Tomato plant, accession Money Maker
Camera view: horizontal (90 deg, fisheye); turntable rotation: 300 degrees
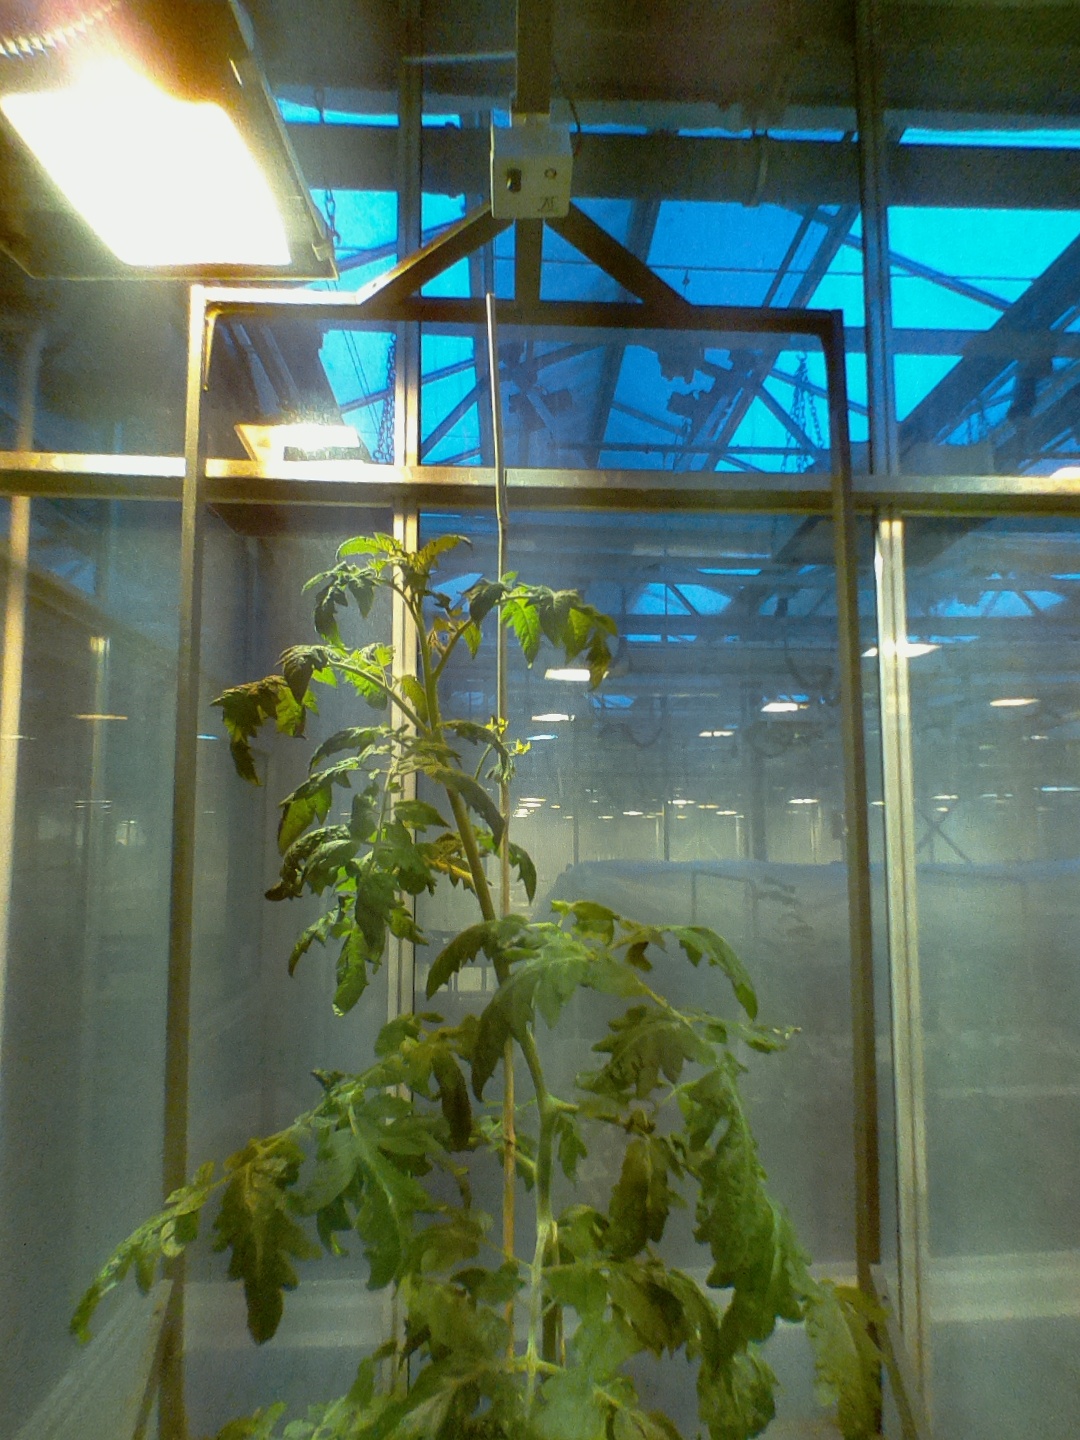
BBCH growth stage 66: Full flowering, 60%-70% of flowers open, more petals falling